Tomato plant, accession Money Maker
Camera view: tilt-top (135 deg); turntable rotation: 240 degrees
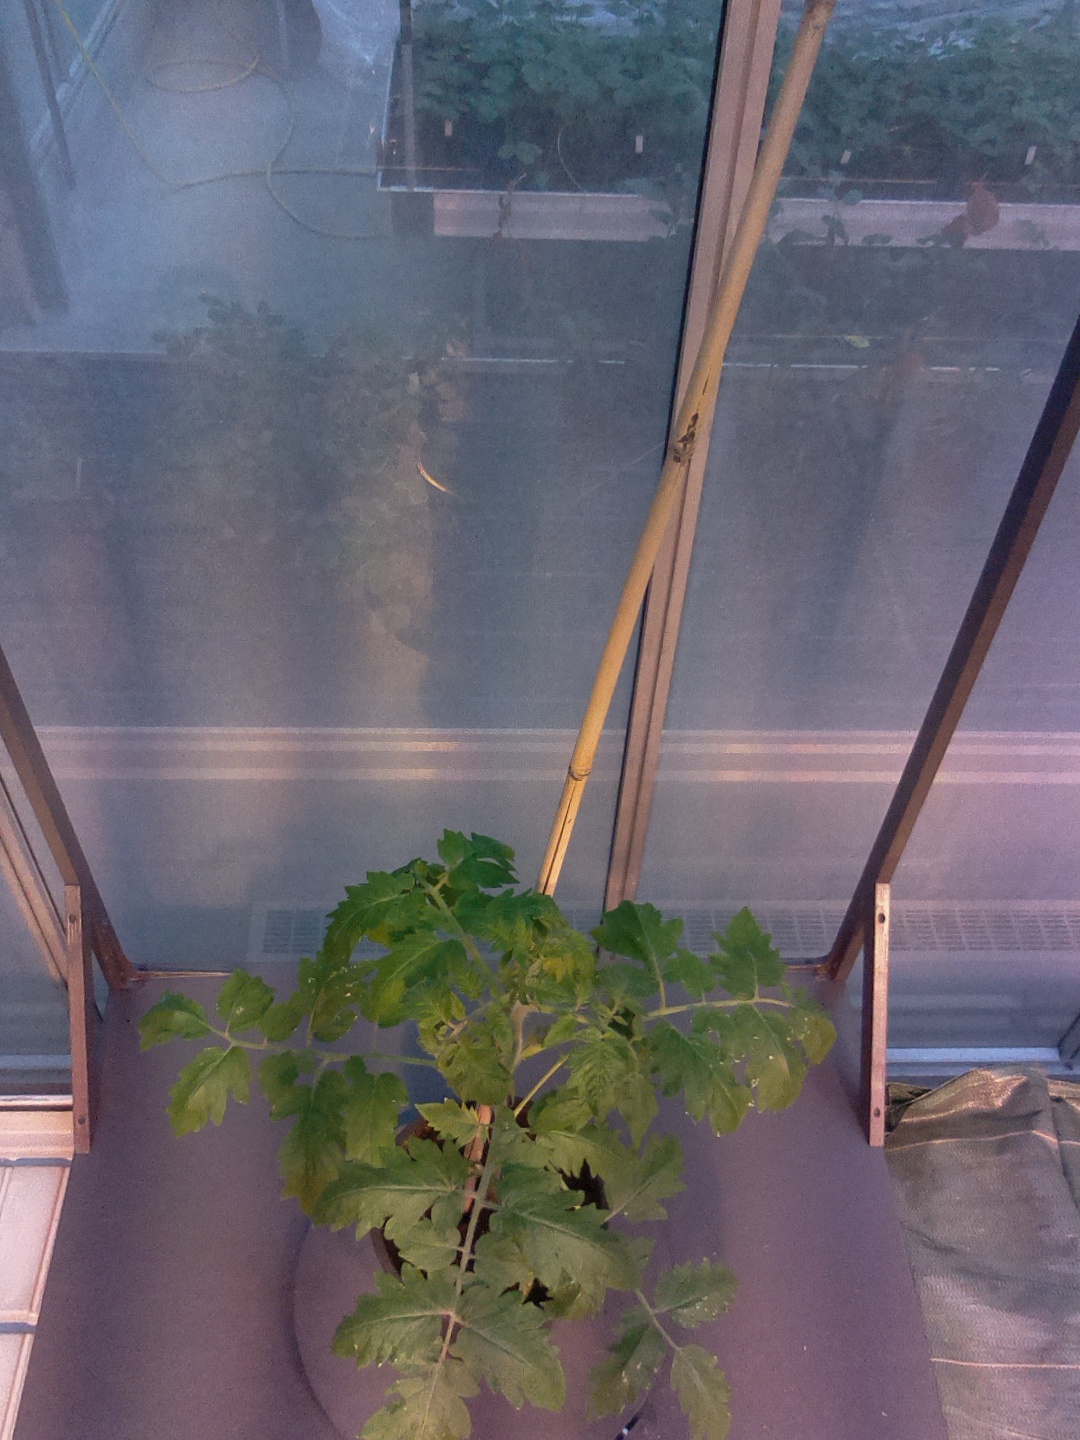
BBCH growth stage 20: First Side shoot start formed